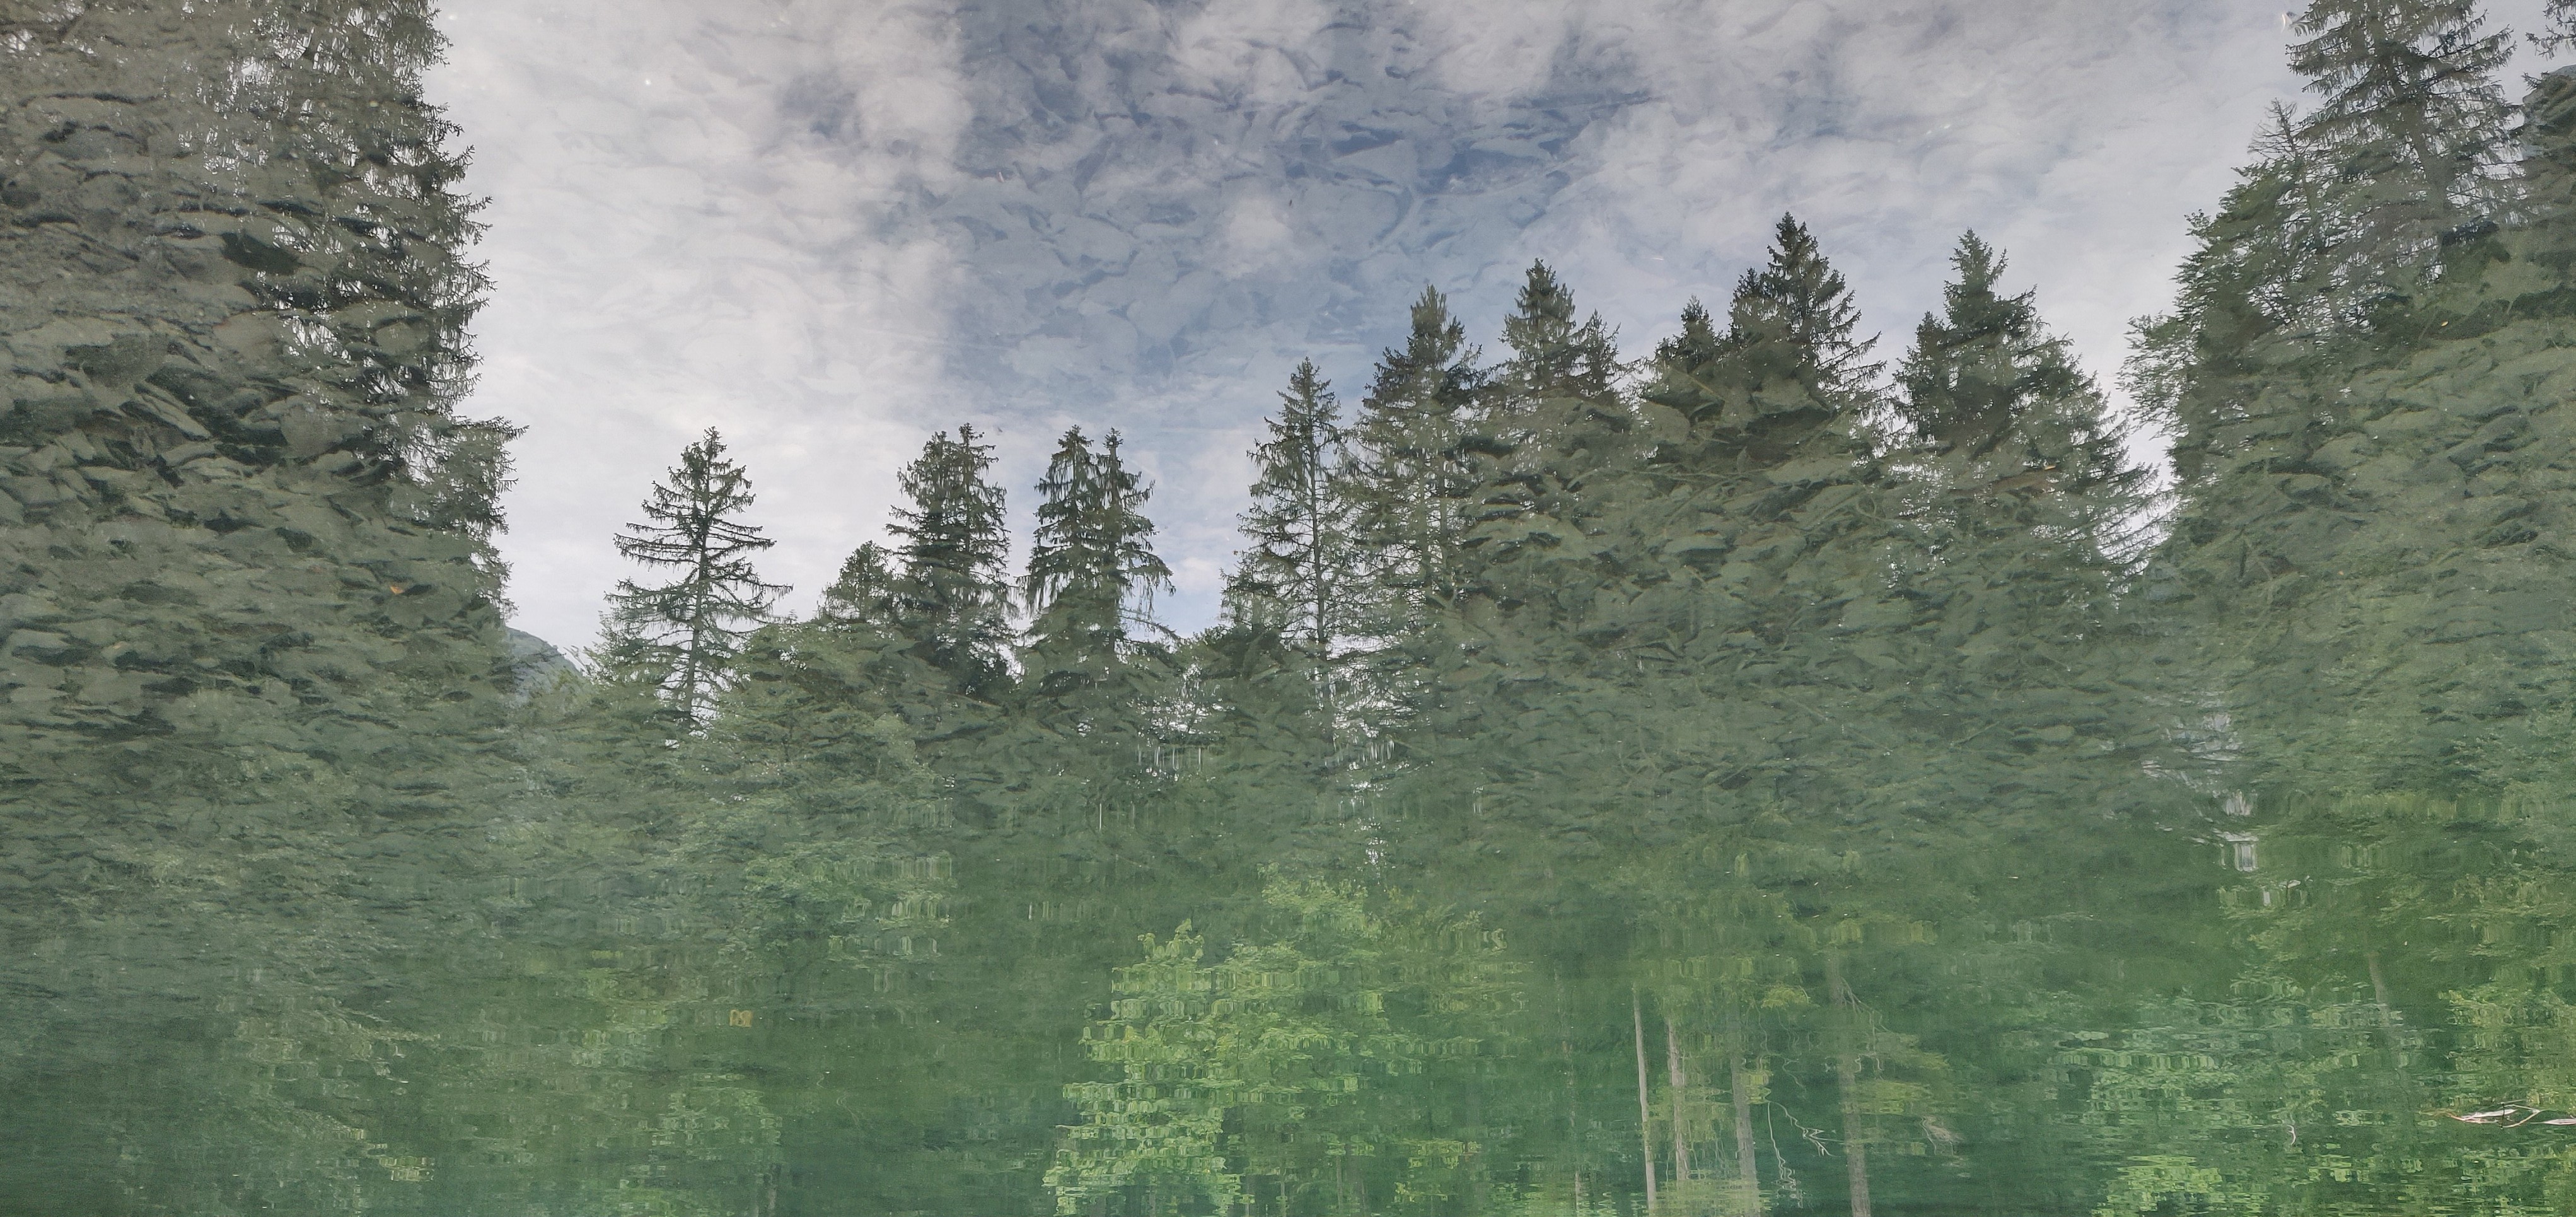
alps, lake, pond, christmastree, trees, mountain, shortleaf black spruce, tree, nature, tropical and subtropical coniferous forests, atmospheric phenomenon, vegetation, spruce fir forest, forest, natural environment, biome, green, lodgepole pine, wilderness, temperate coniferous forest, nature reserve, American larch, woody plant, plant, larch, conifer, temperate broadleaf and mixed forest, spruce, evergreen, pine, leaf, pine family, fir, hill station, old growth forest, Northern hardwood forest, plant community, red pine, landscape, national park, mist, fog, reflection, cypress family